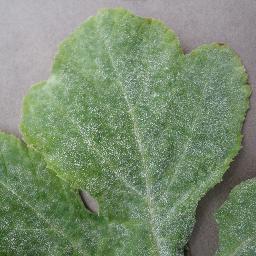
Label: Squash___Powdery_mildew